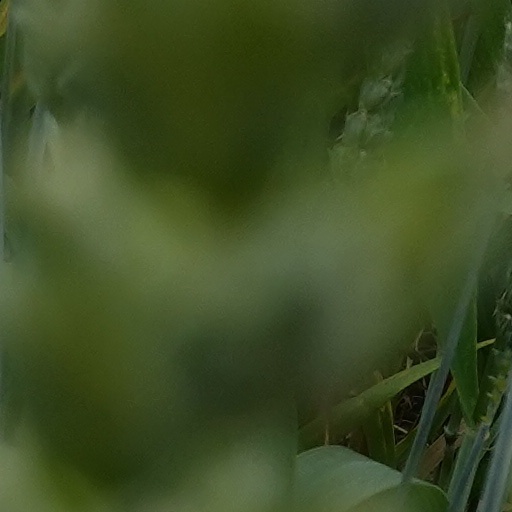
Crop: wheat